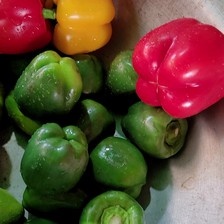
Label: capsicum